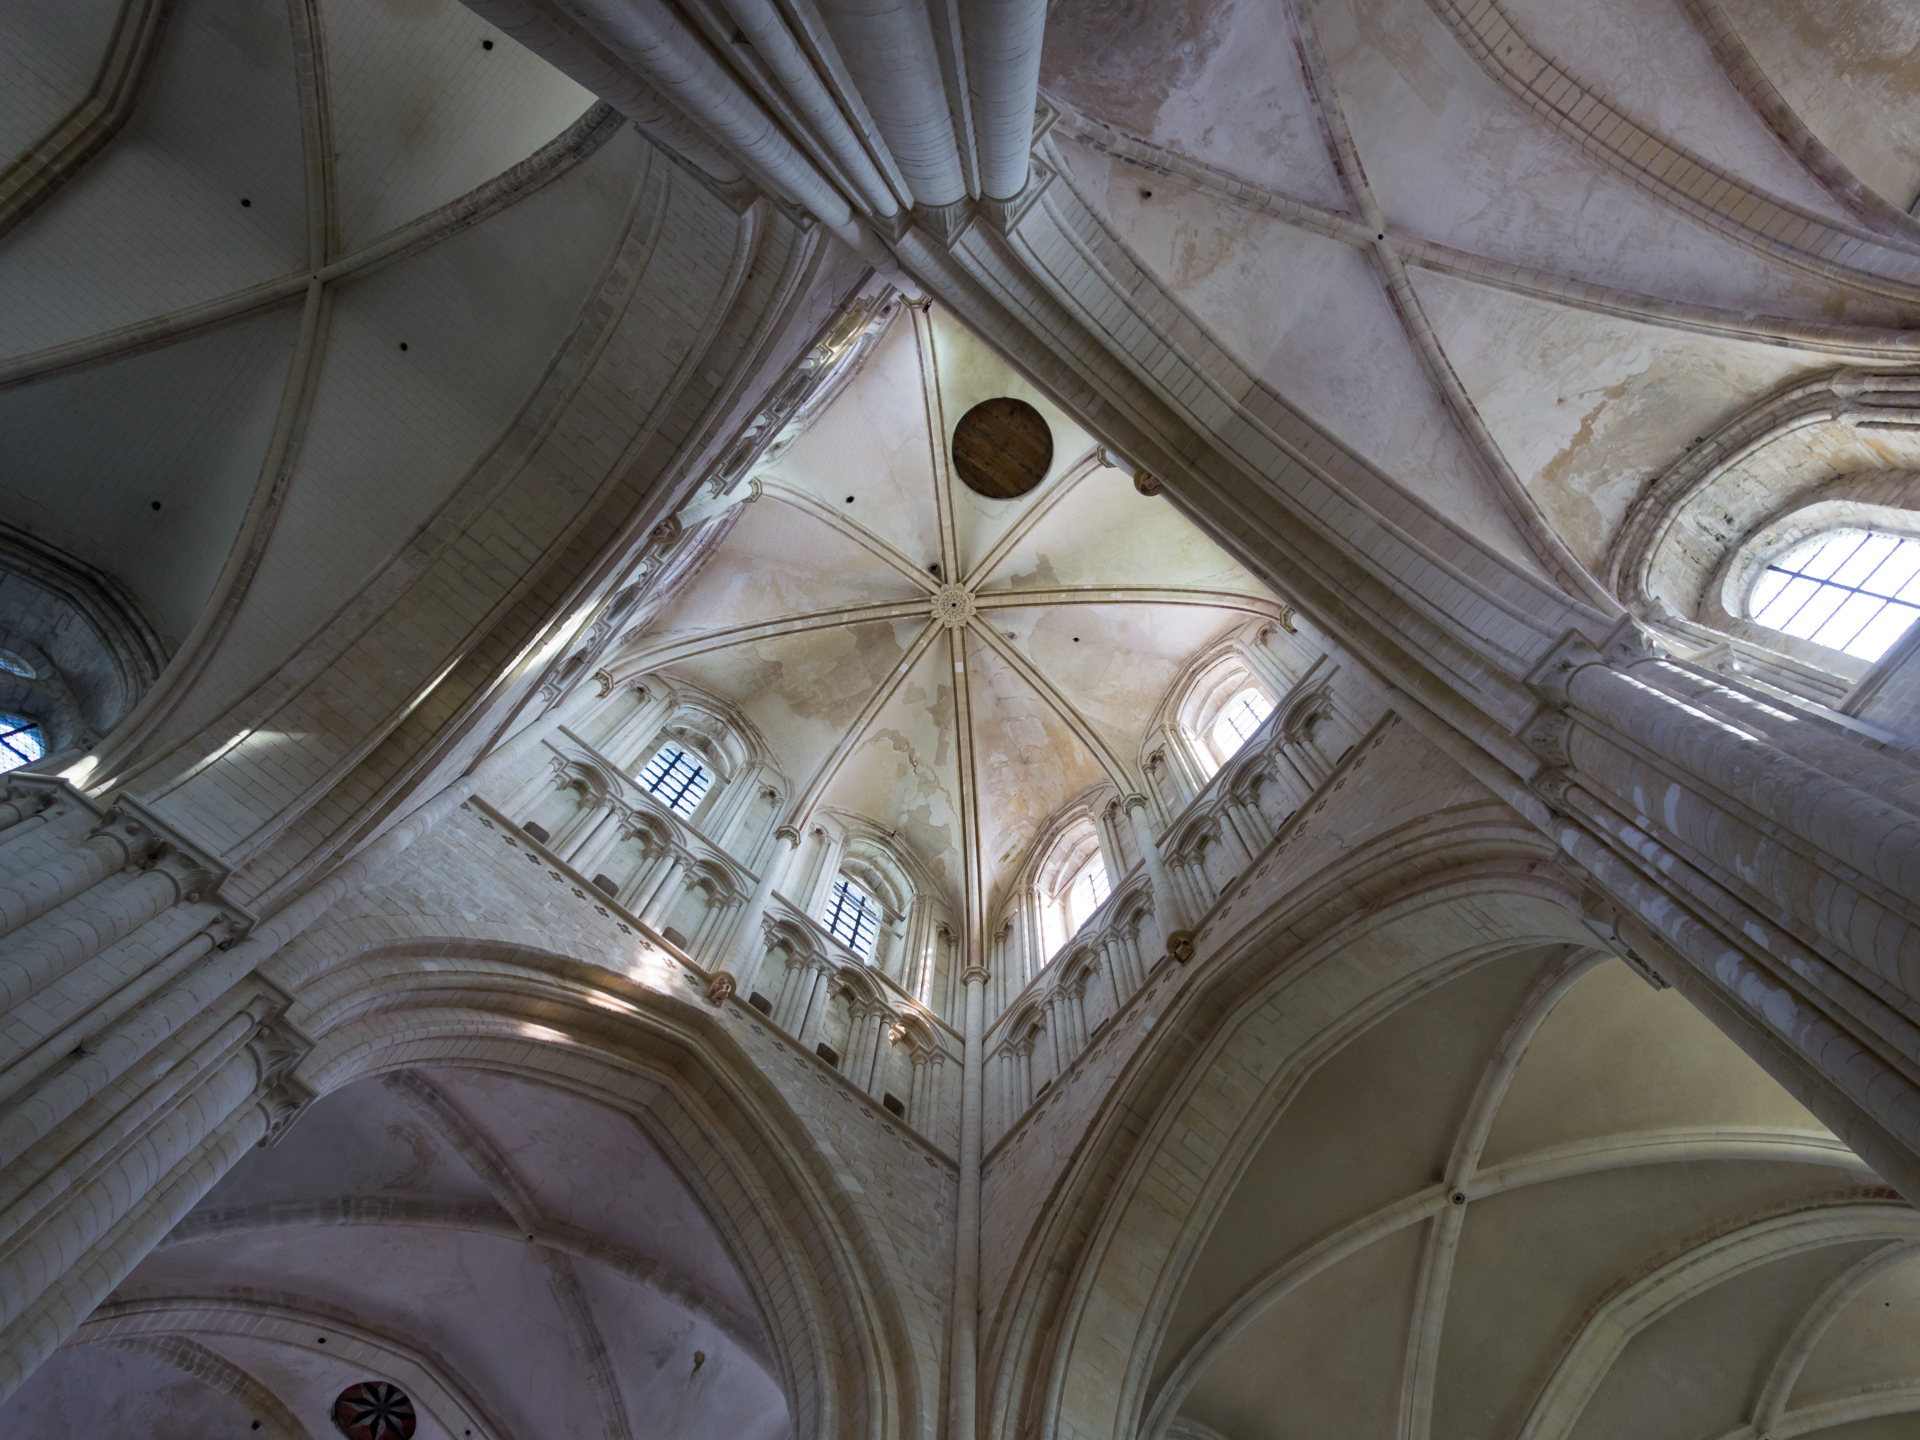
architecture, building, ceiling, column, cathedral, place of worship, symmetry, vault, dome, fecamp, caux, abbatiale, saintetrinit, daylighting